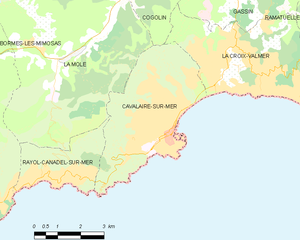
Cavalaire-sur-Mer
Kort over kommunen
Kort over kommunen
Cavalaire-sur-Mer er en commune i Var département, i Sydøstfrankrig, og den er en del af den Franske riviera.